Swiss Federal Railways

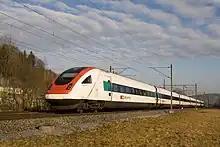
SBB RABDe 500 (ICN) between Zurich and Winterthur

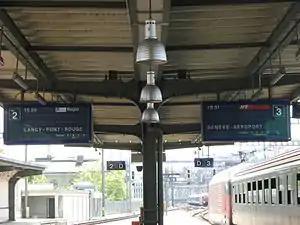
Example of integrated timetables between inter-regional and regional services on the Swiss network. The two trains are programmed to meet in the hub of Geneva at 15:30, sharing a platform, to minimise transfer times.

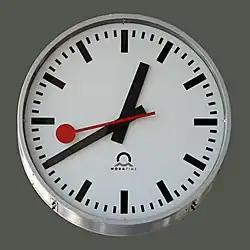
Swiss railway clock

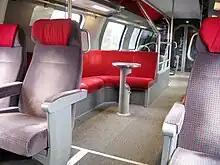
The inside of an IC 2000 train

The Swiss Federal Railways rail network is totally electrified. Its last non-electrified railway line (Etzwilen–Singen) was closed to regular traffic in 2004 and it is now a heritage railway.